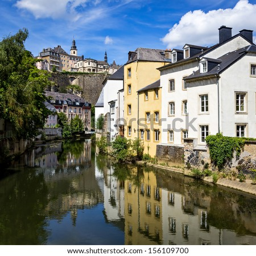
sunny summer day the capital city of the country